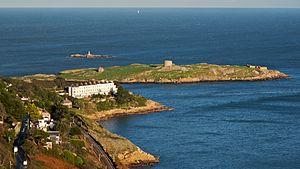
Le phare de Muglins est un phare en mer d'Irlande situé dans la baie de Dublin, au large de l'île de Dalkey Island. Il est exploité par les Commissioners of Irish Lights.
Dalkey Island est une île irlandaise inhabitée située à 16 km au sud de Dublin, à 3 km du village du Dalkey qui lui donne son nom, mais à 300 mètres seulement à vol d'oiseau de la côte. L'île a une superficie de 9 hectares.